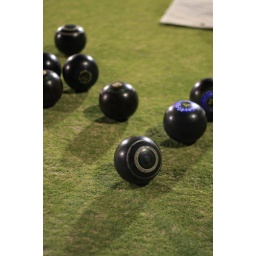
north of river meets south in an epic battle on the sandy greens of the north freo bowls club.